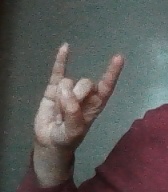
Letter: la